North India

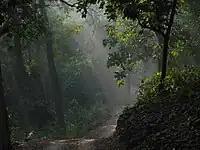
Jim Corbett National Park

North India lies mainly on continental India, north of peninsular India. Towards its north are the Himalayas which define the boundary between the Indian subcontinent and the Tibetan plateau. To its west is the Thar desert, shared between North India and Pakistan and the Aravalli Range, beyond which lies the state of Gujarat. The Vindhya mountains are, in some interpretations, taken to be the southern boundary of North India.